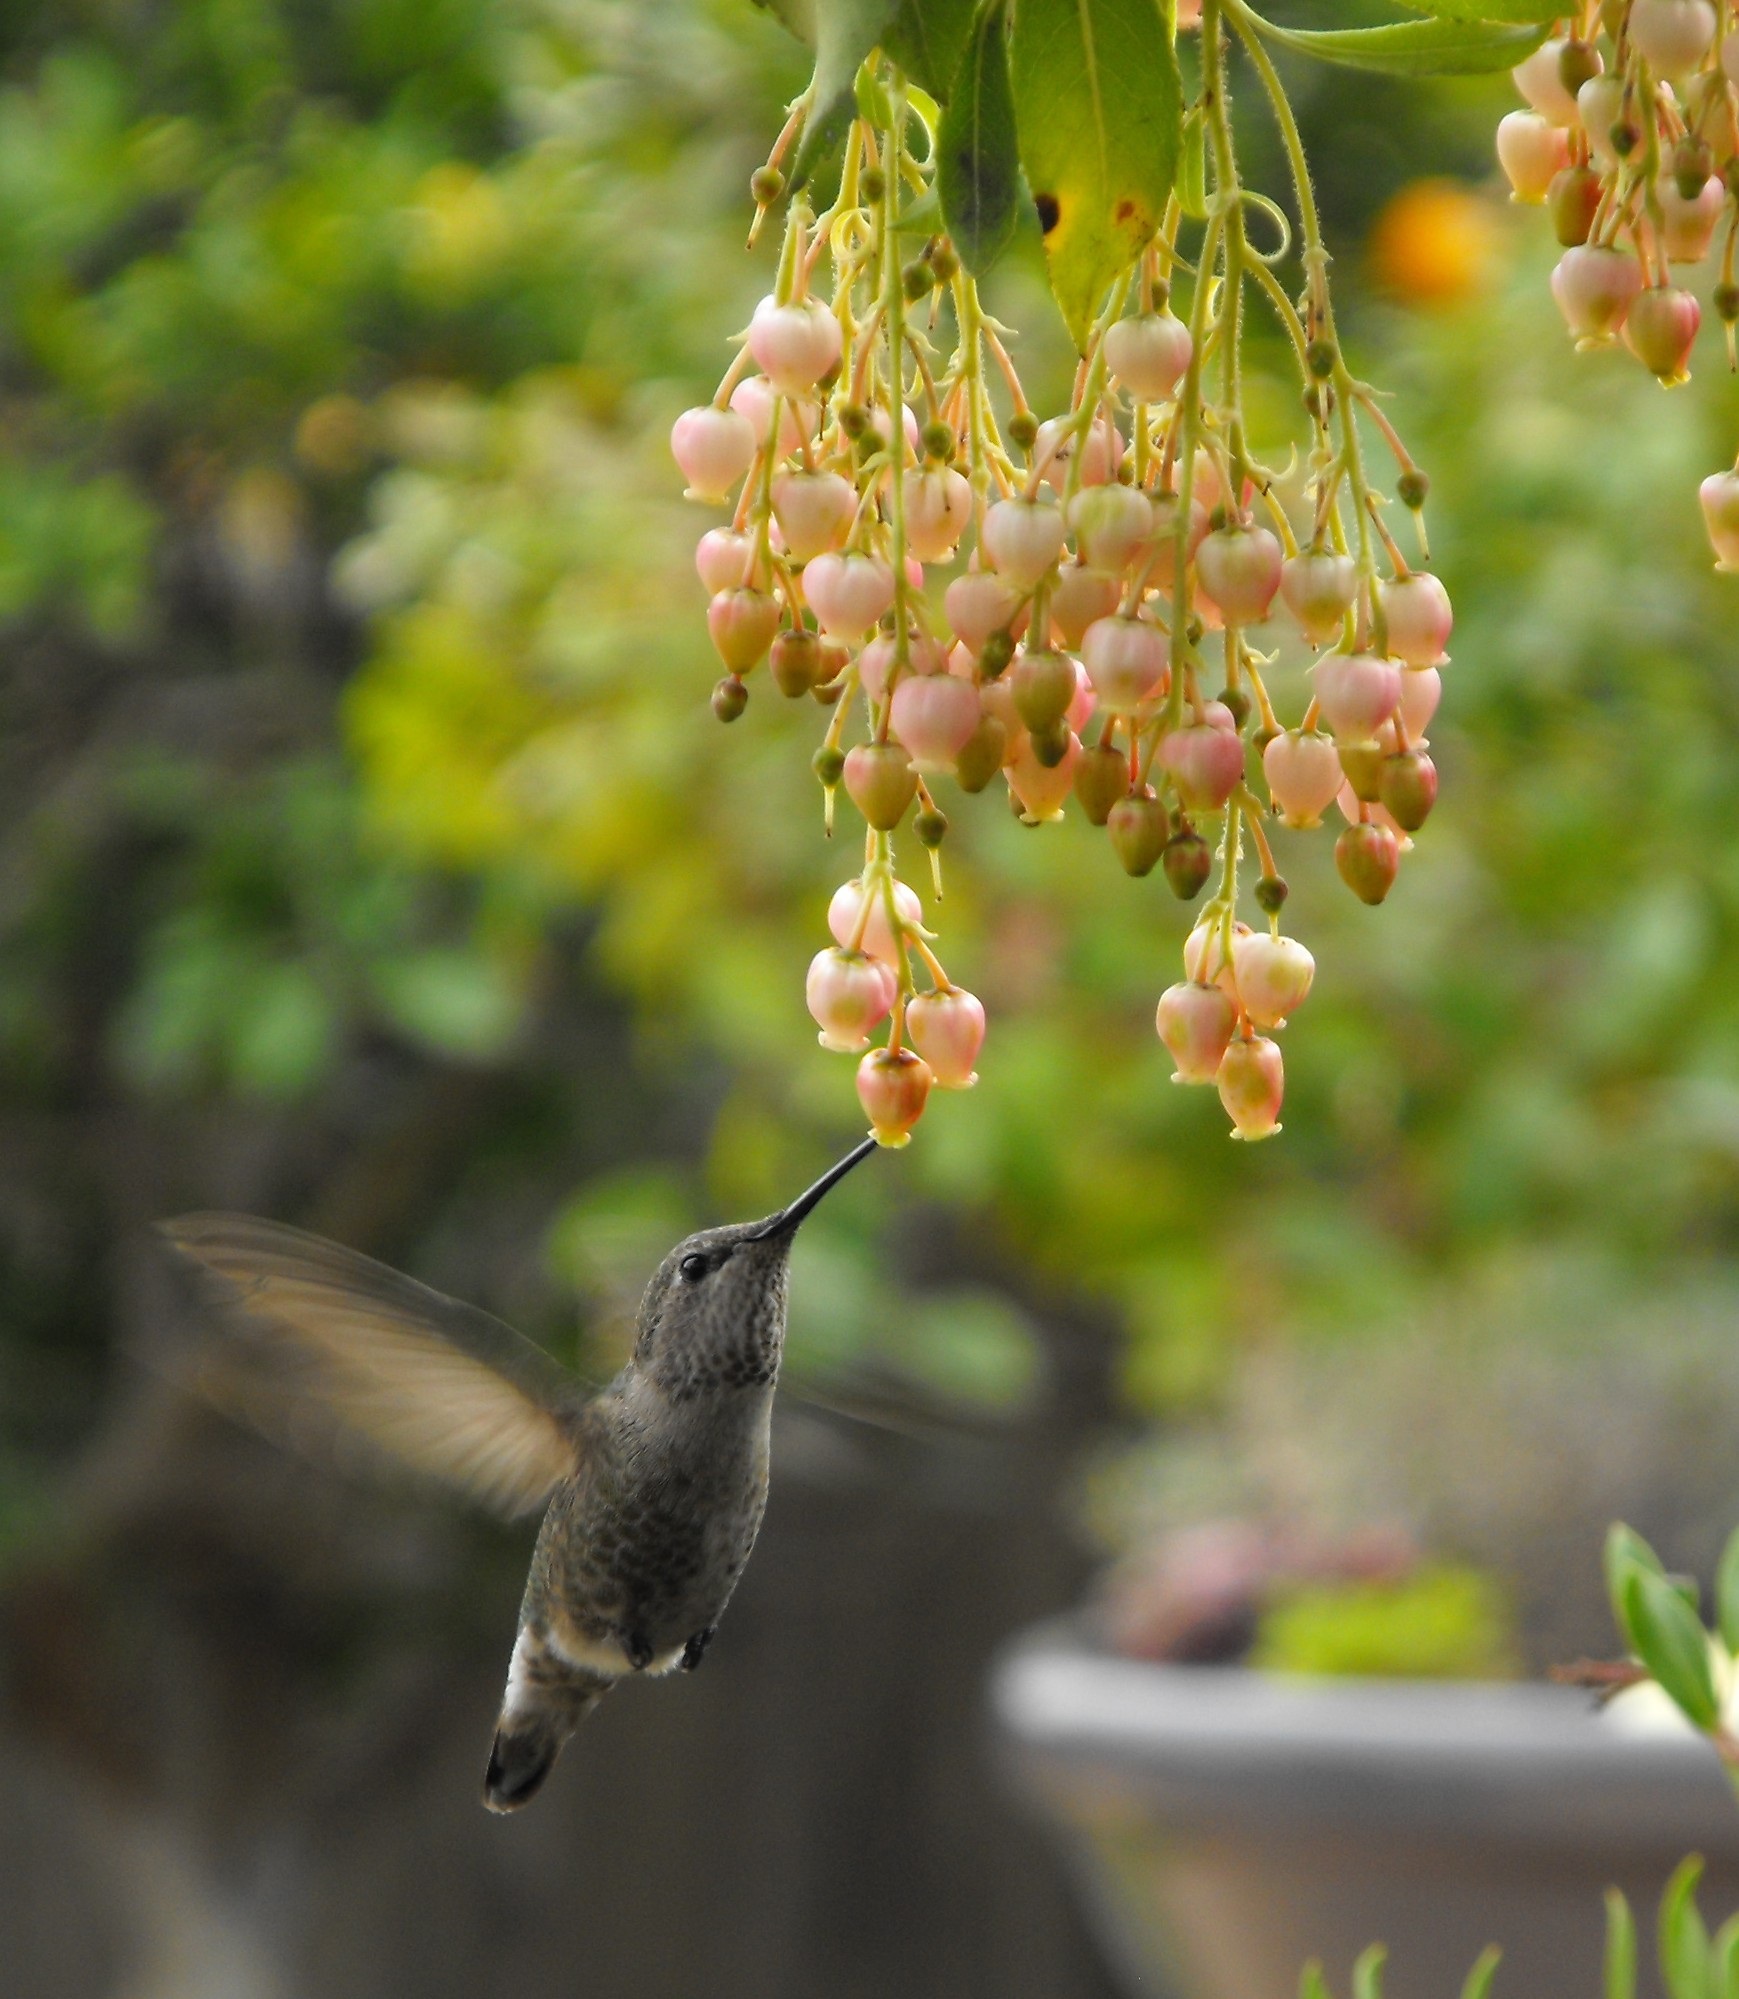
branch, bird, wing, plant, flower, flying, wildlife, beak, produce, hummingbird, botany, flora, fauna, feeding, shrub, nectar, hovering